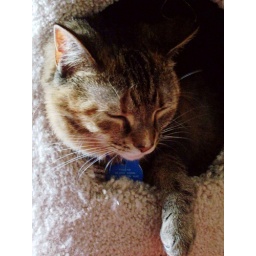
Poncho made herself at home in Greg's cat condo.